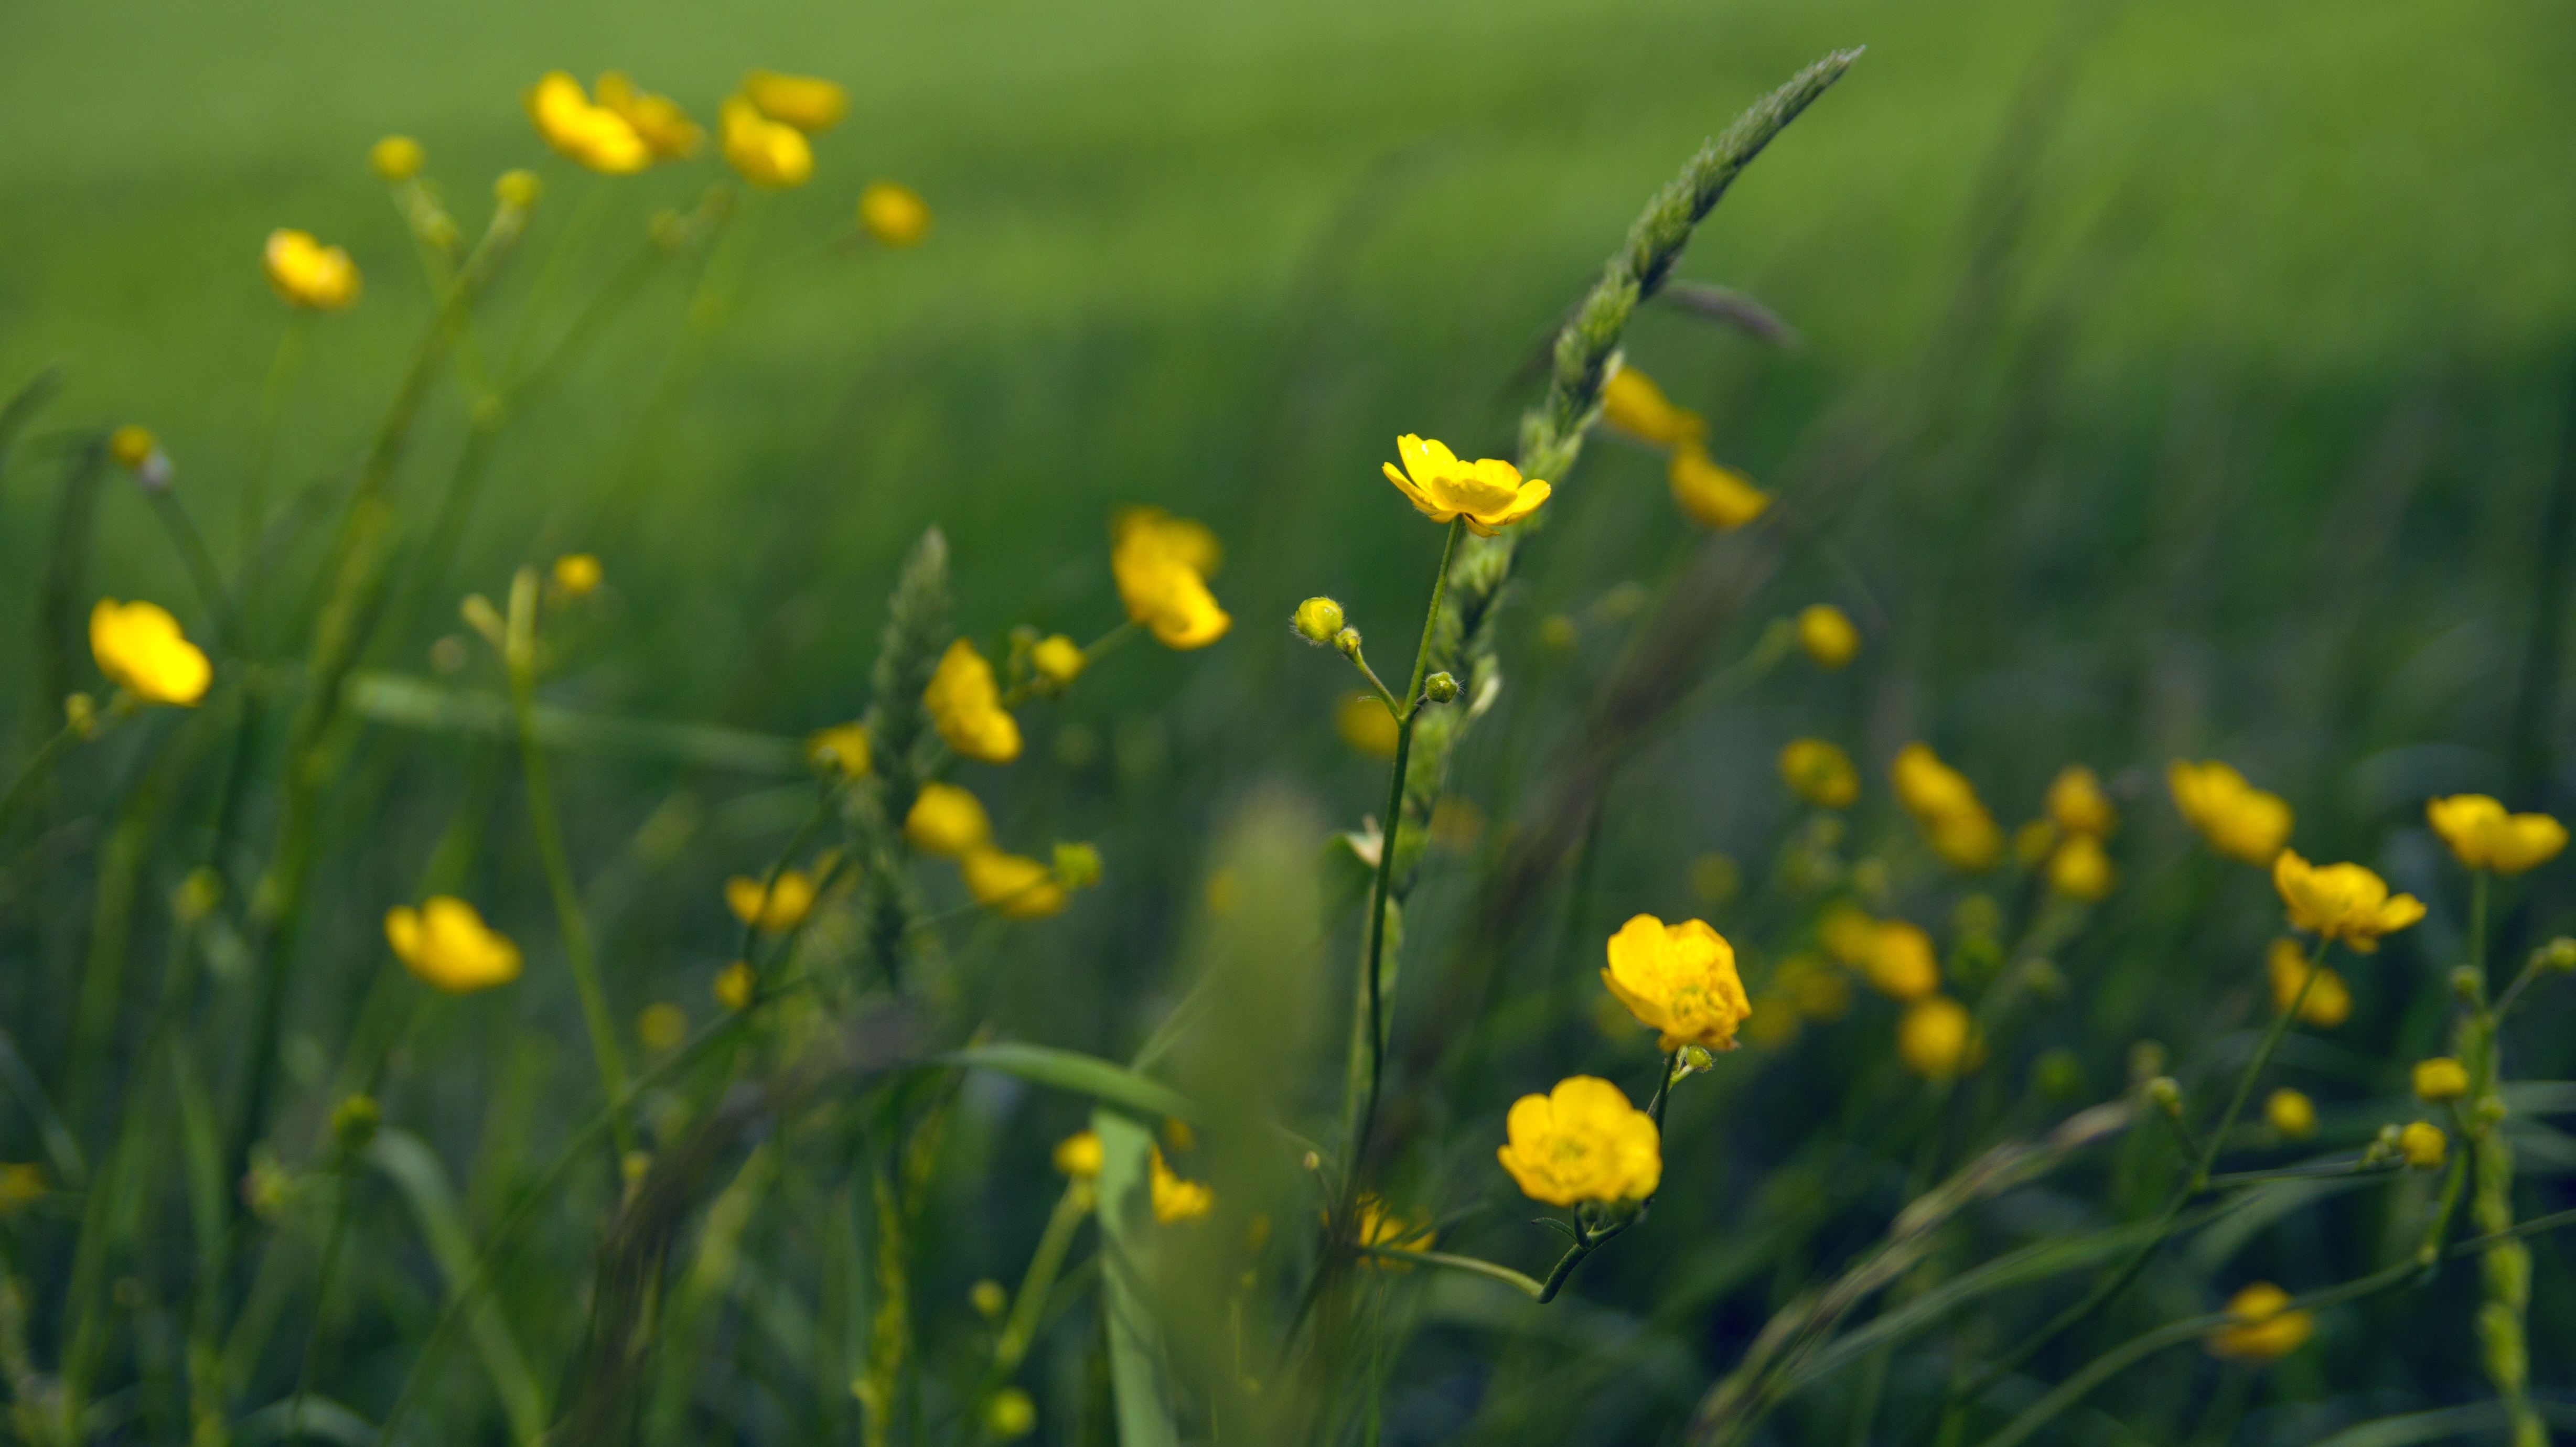
nature, grass, blossom, plant, field, lawn, meadow, prairie, sunlight, flower, bloom, green, pasture, yellow, flora, rapeseed, wildflower, flowers, grassland, habitat, brassica, macro photography, flowering plant, natural environment, grass family, land plant